Balaghat Range

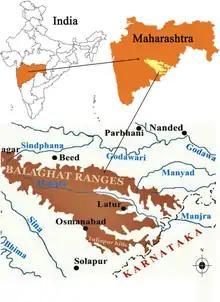
biodiversity data journal-3-e4541-g001

Balaghat range is a mountain range of low elevation in the Maharashtra state of India.